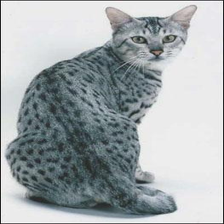
Species: cat
Breed: Egyptian Mau